List of Charmed characters

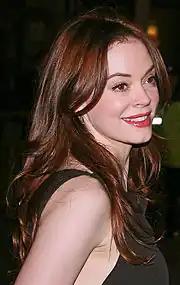
Rose McGowan

Phoebe Halliwell (played by Alyssa Milano) is the third sister who initially receives the power of premonition, which enables her to see into the past or the future. To make up for initially receiving a passive power, Phoebe develops martial arts skills to better assist her sisters when fighting evil. As the series progresses, she also gains the active powers of levitation and empathy and her premonitions become more powerful, enabling her to communicate with people in the future and share with other people. Phoebe starts out as the youngest and most rebellious of the sisters. Because of her free-spirited nature, she often comes into major conflicts with Prue but the two eventually mend their relationship. She later becomes the middle sister after Prue dies and the series introduces their younger half-sister Paige. One of the recurring struggles for Phoebe is her attempt to find a career and true love. In the final season she falls in love and marries Coop, a cupid that was initially sent to restore her faith in love and to find love.